Miltiadis Evert

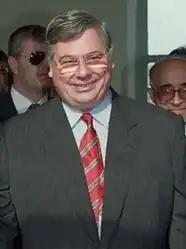
Evert in 1996

Miltiadis Evert (12 May 1939 – 9 February 2011) was a Greek politician, a member of Parliament, government minister, and ex-chairman of the New Democracy party.